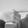
ASL letter: G